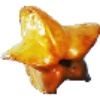
Label: Carambula 1